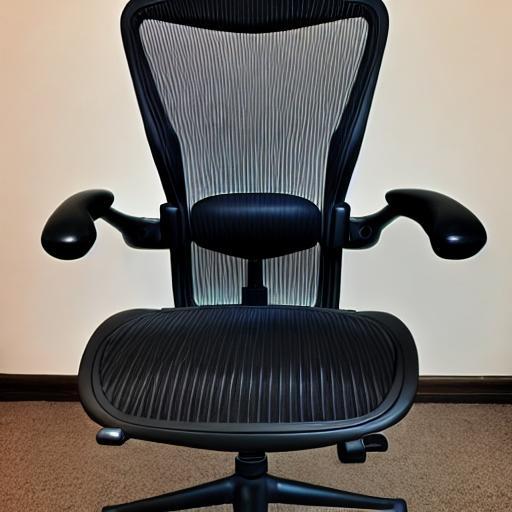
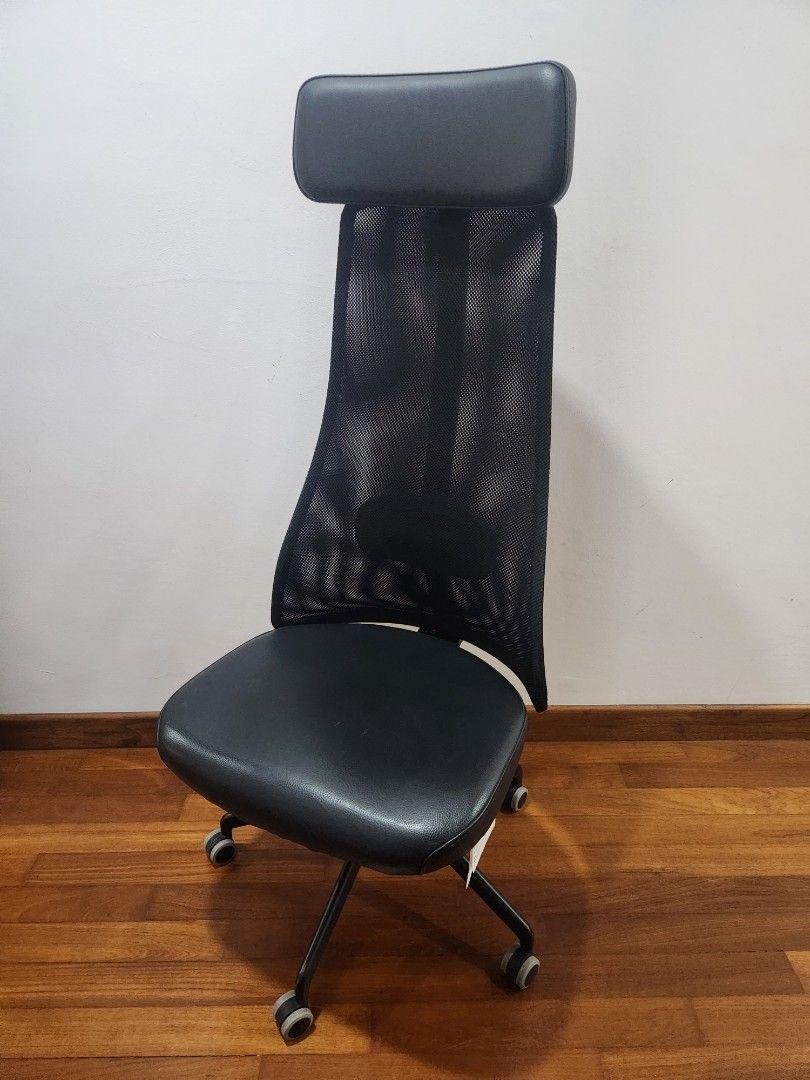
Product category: items_chair
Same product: no